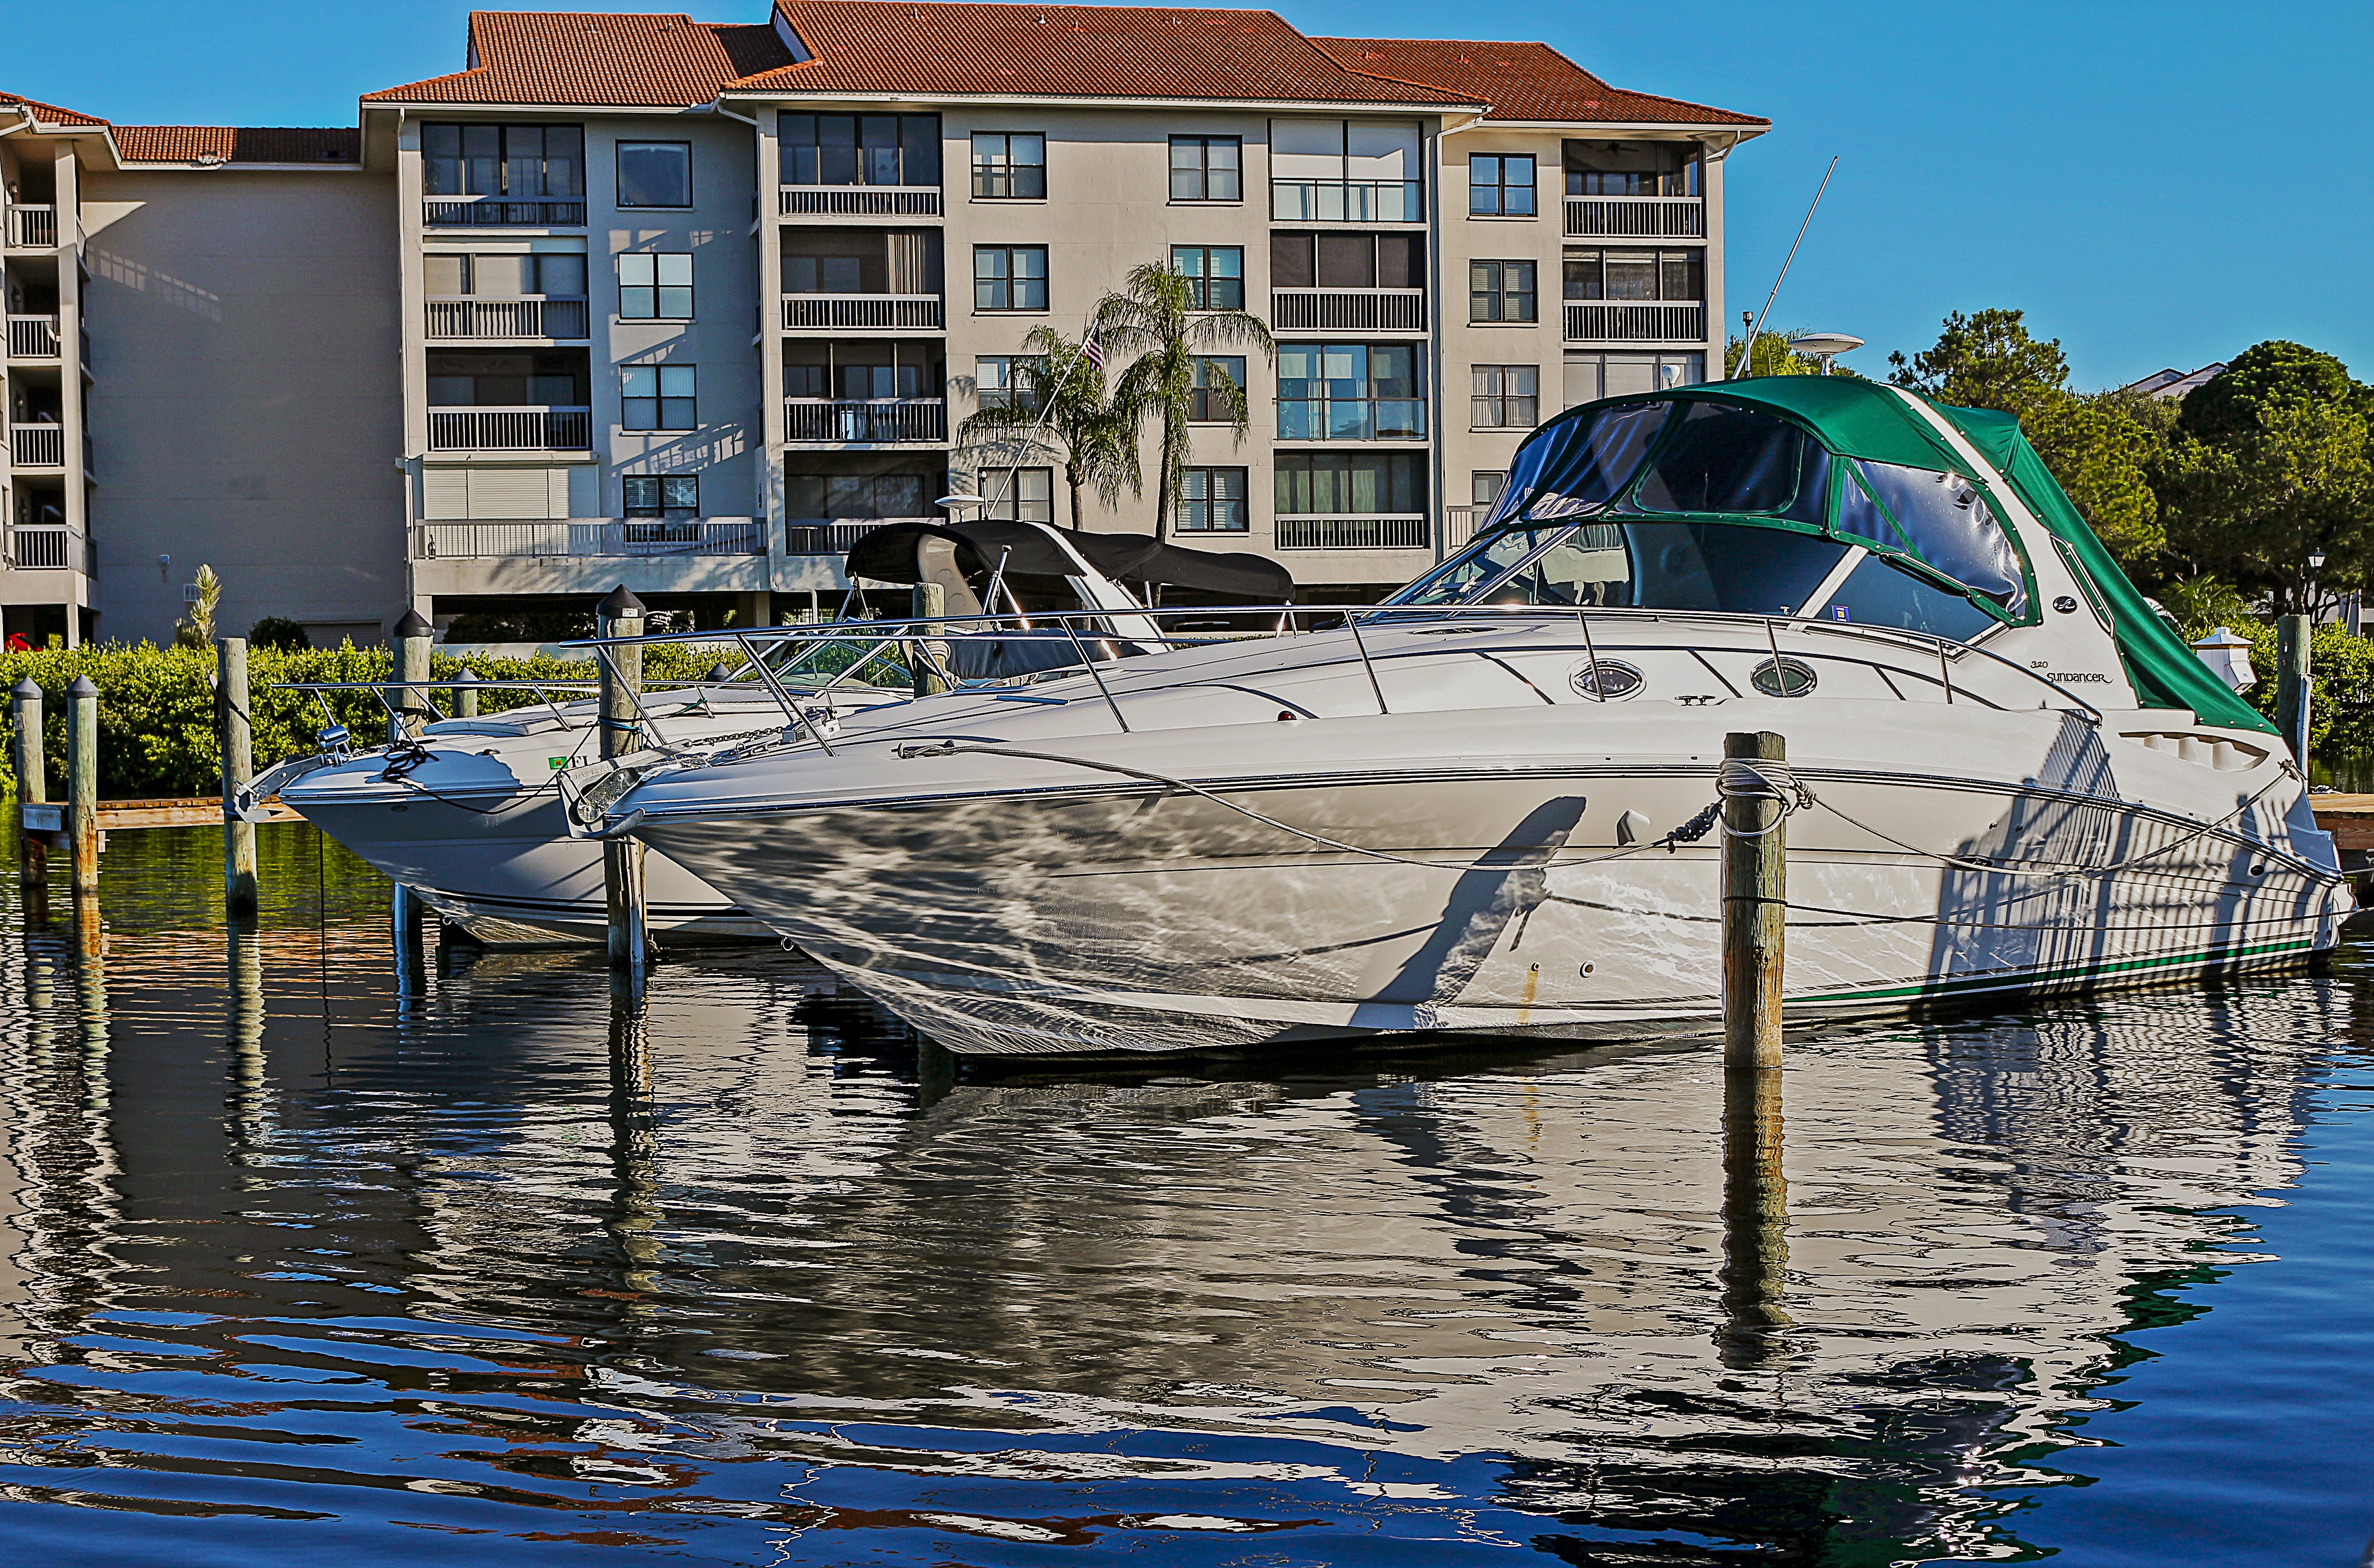
landscape, dock, wood, boat, vehicle, usa, bay, marina, waterway, boating, marine, watercraft, watercraft rowing